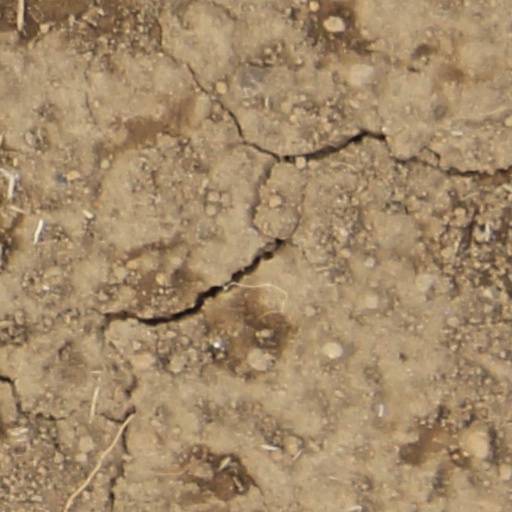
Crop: wheat